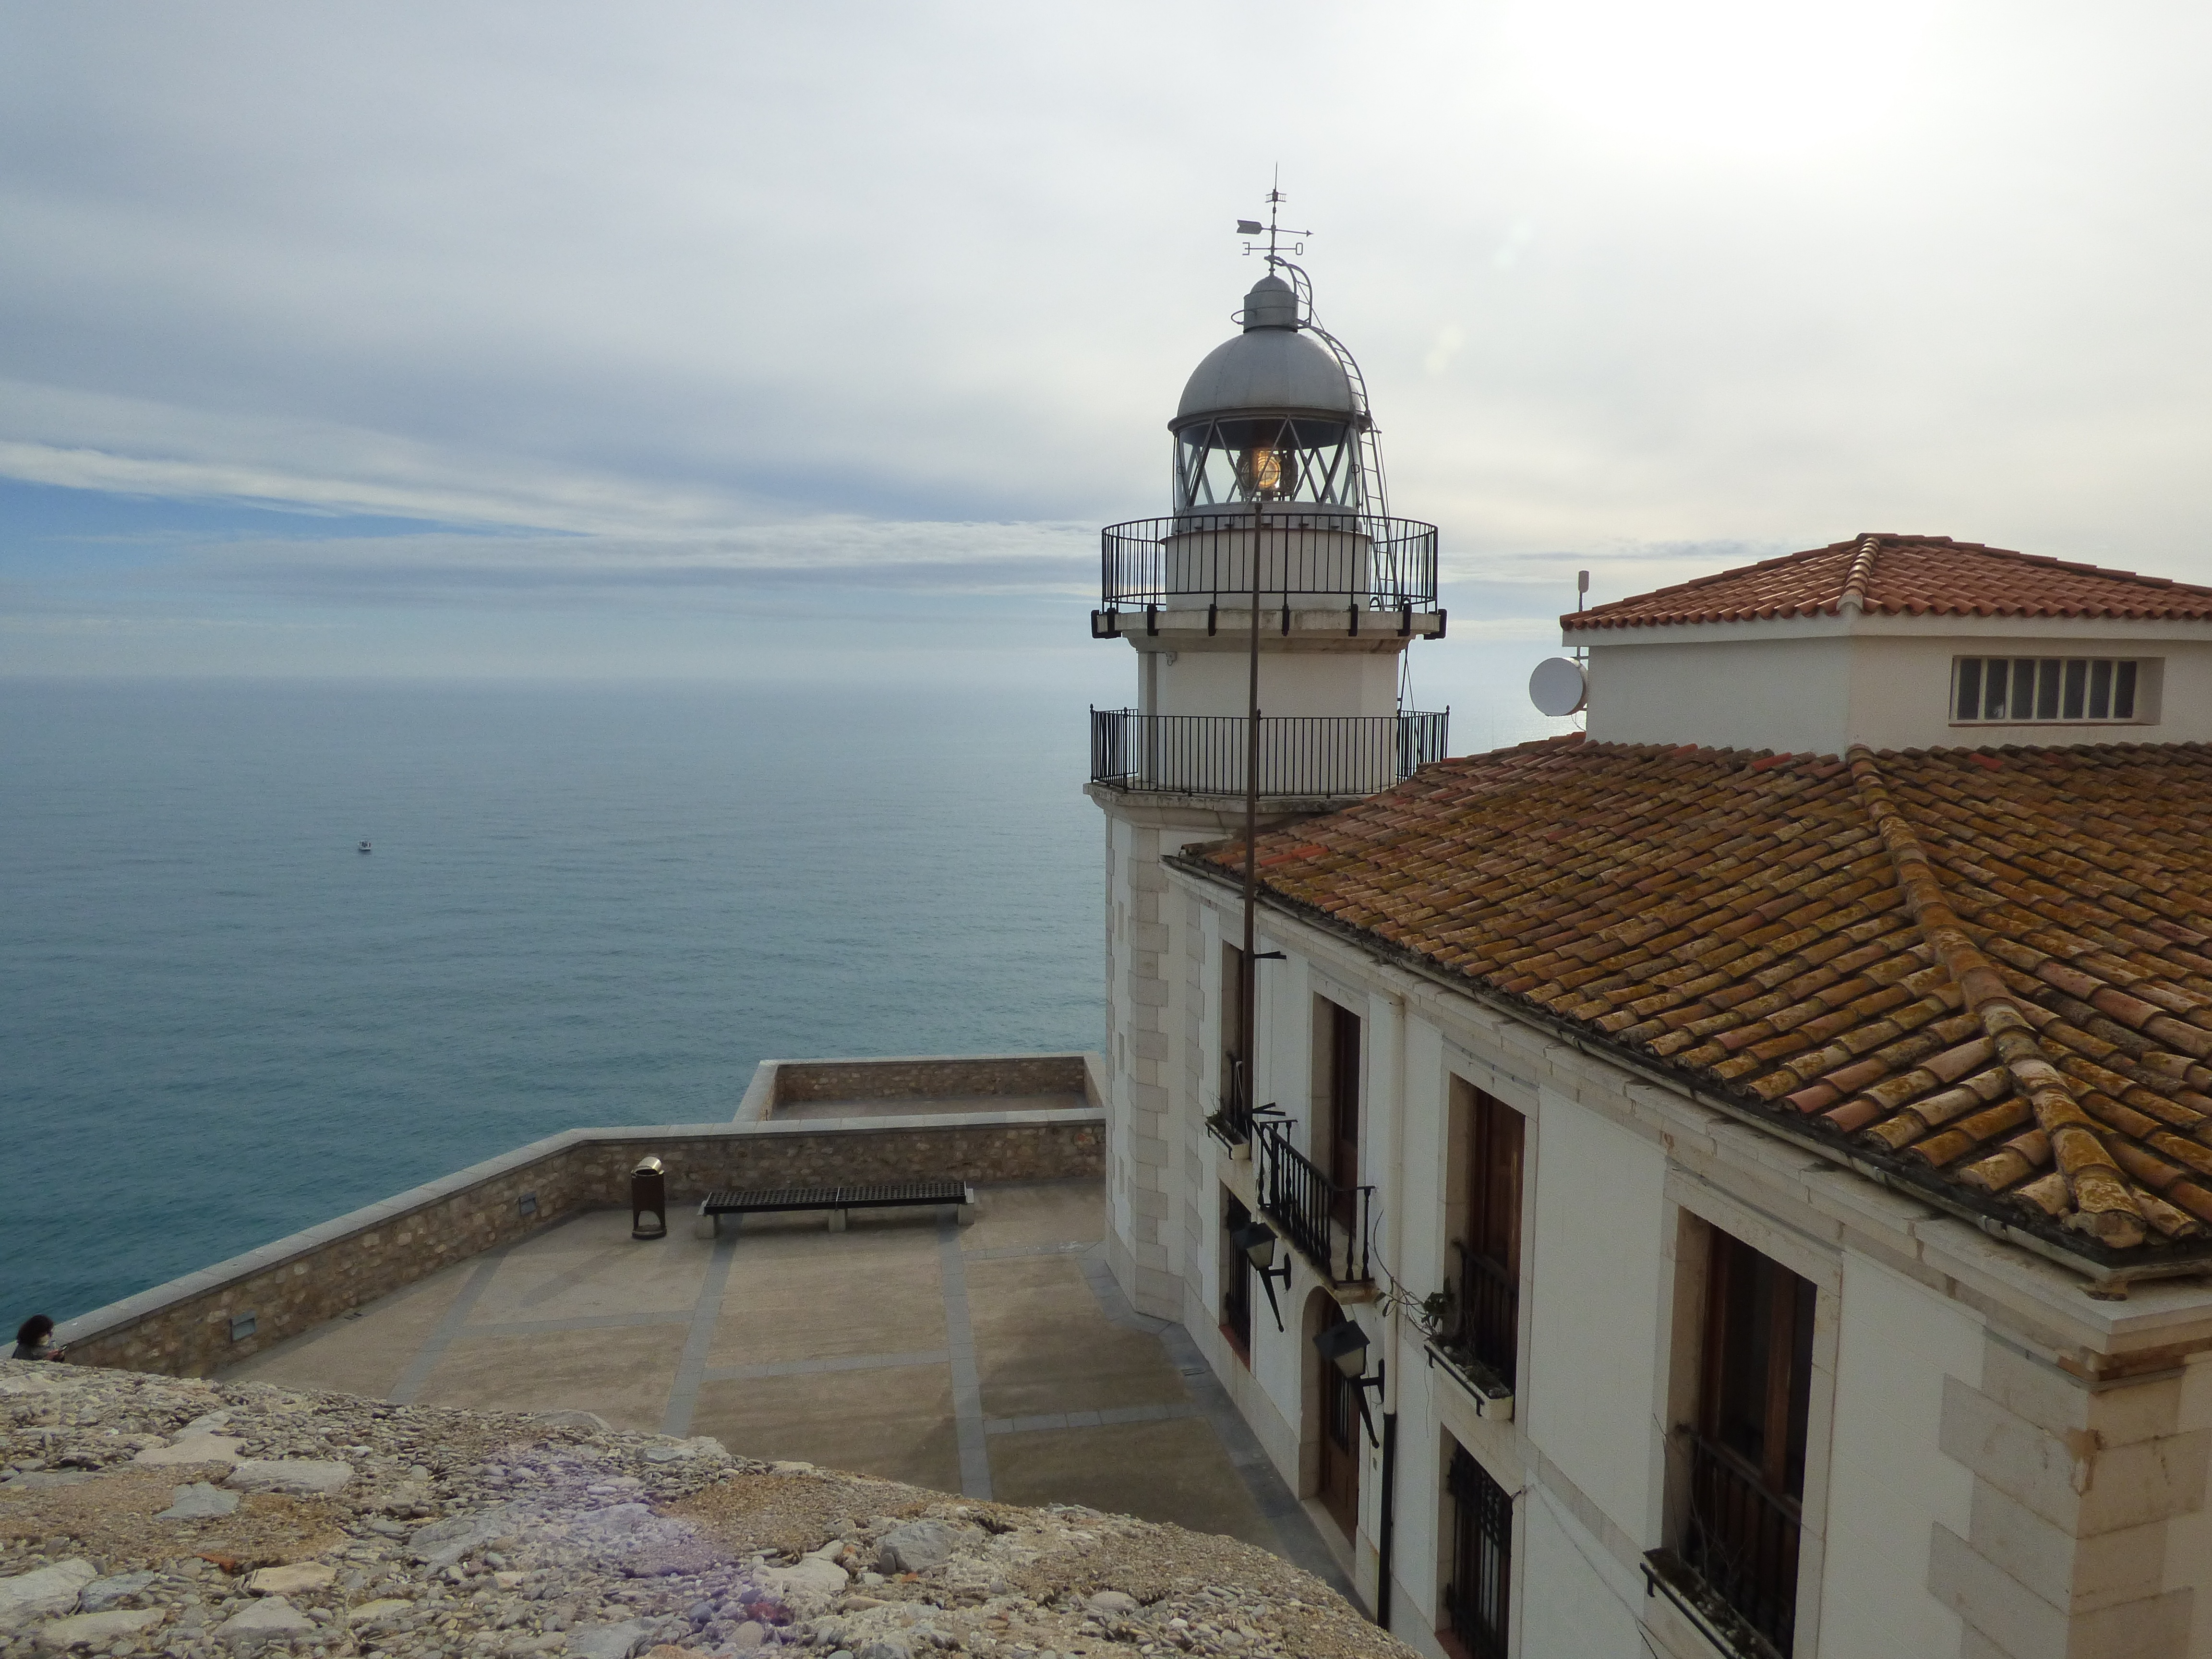
sea, coast, lighthouse, vacation, travel, europe, mediterranean, tower, landmark, spain, peniscola